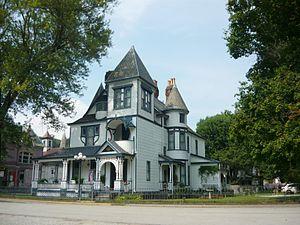
Dawson est borough de l’État de Pennsylvanie dans le comté de Fayette aux États-Unis. Sa population est de 367 habitants en 2010.